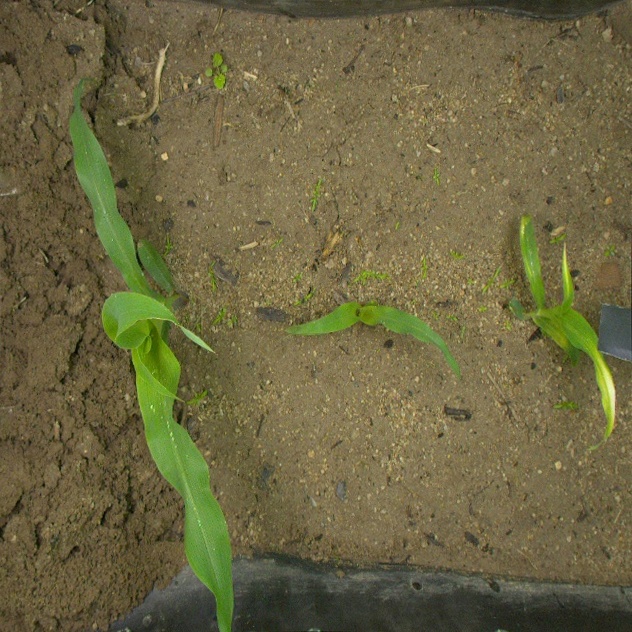
Crop: maize
Objects: maize, maize, maize, stem_maize, stem_maize, stem_maize